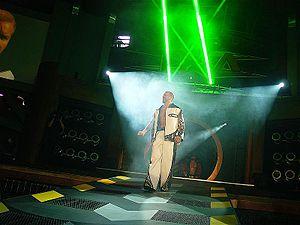
William Jason Reso, plus connu sous le nom de Christian, est un catcheur canadien.